Asaphodes beata

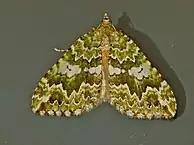

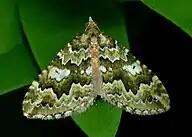

This species can be distinguished from its close relative "A. adonis" by the colour of its hindwings. Hudson states that the white markings on the forewings of this moth are variable. It is also very similar in appearance to "A. philpotti", to the point where "A. philpotti" was previously encapsulated within the concept of this species. However "A. beata" has black marks inside the white discal spots on the forewings which "A. philpotti" lacks. "A. philpotti" also distributed in more southerly locations.